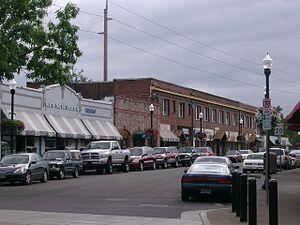
Beaverton est une ville américaine du comté de Washington dans l'Oregon, située à une dizaine de kilomètres à l'ouest de Portland dans la vallée de la rivière Tualatin. Au recensement de 2010, la population était de 89 803 habitants. Le nom de la ville provient de l'étendue d'eau créée par les castors qui se trouve près de la ville.